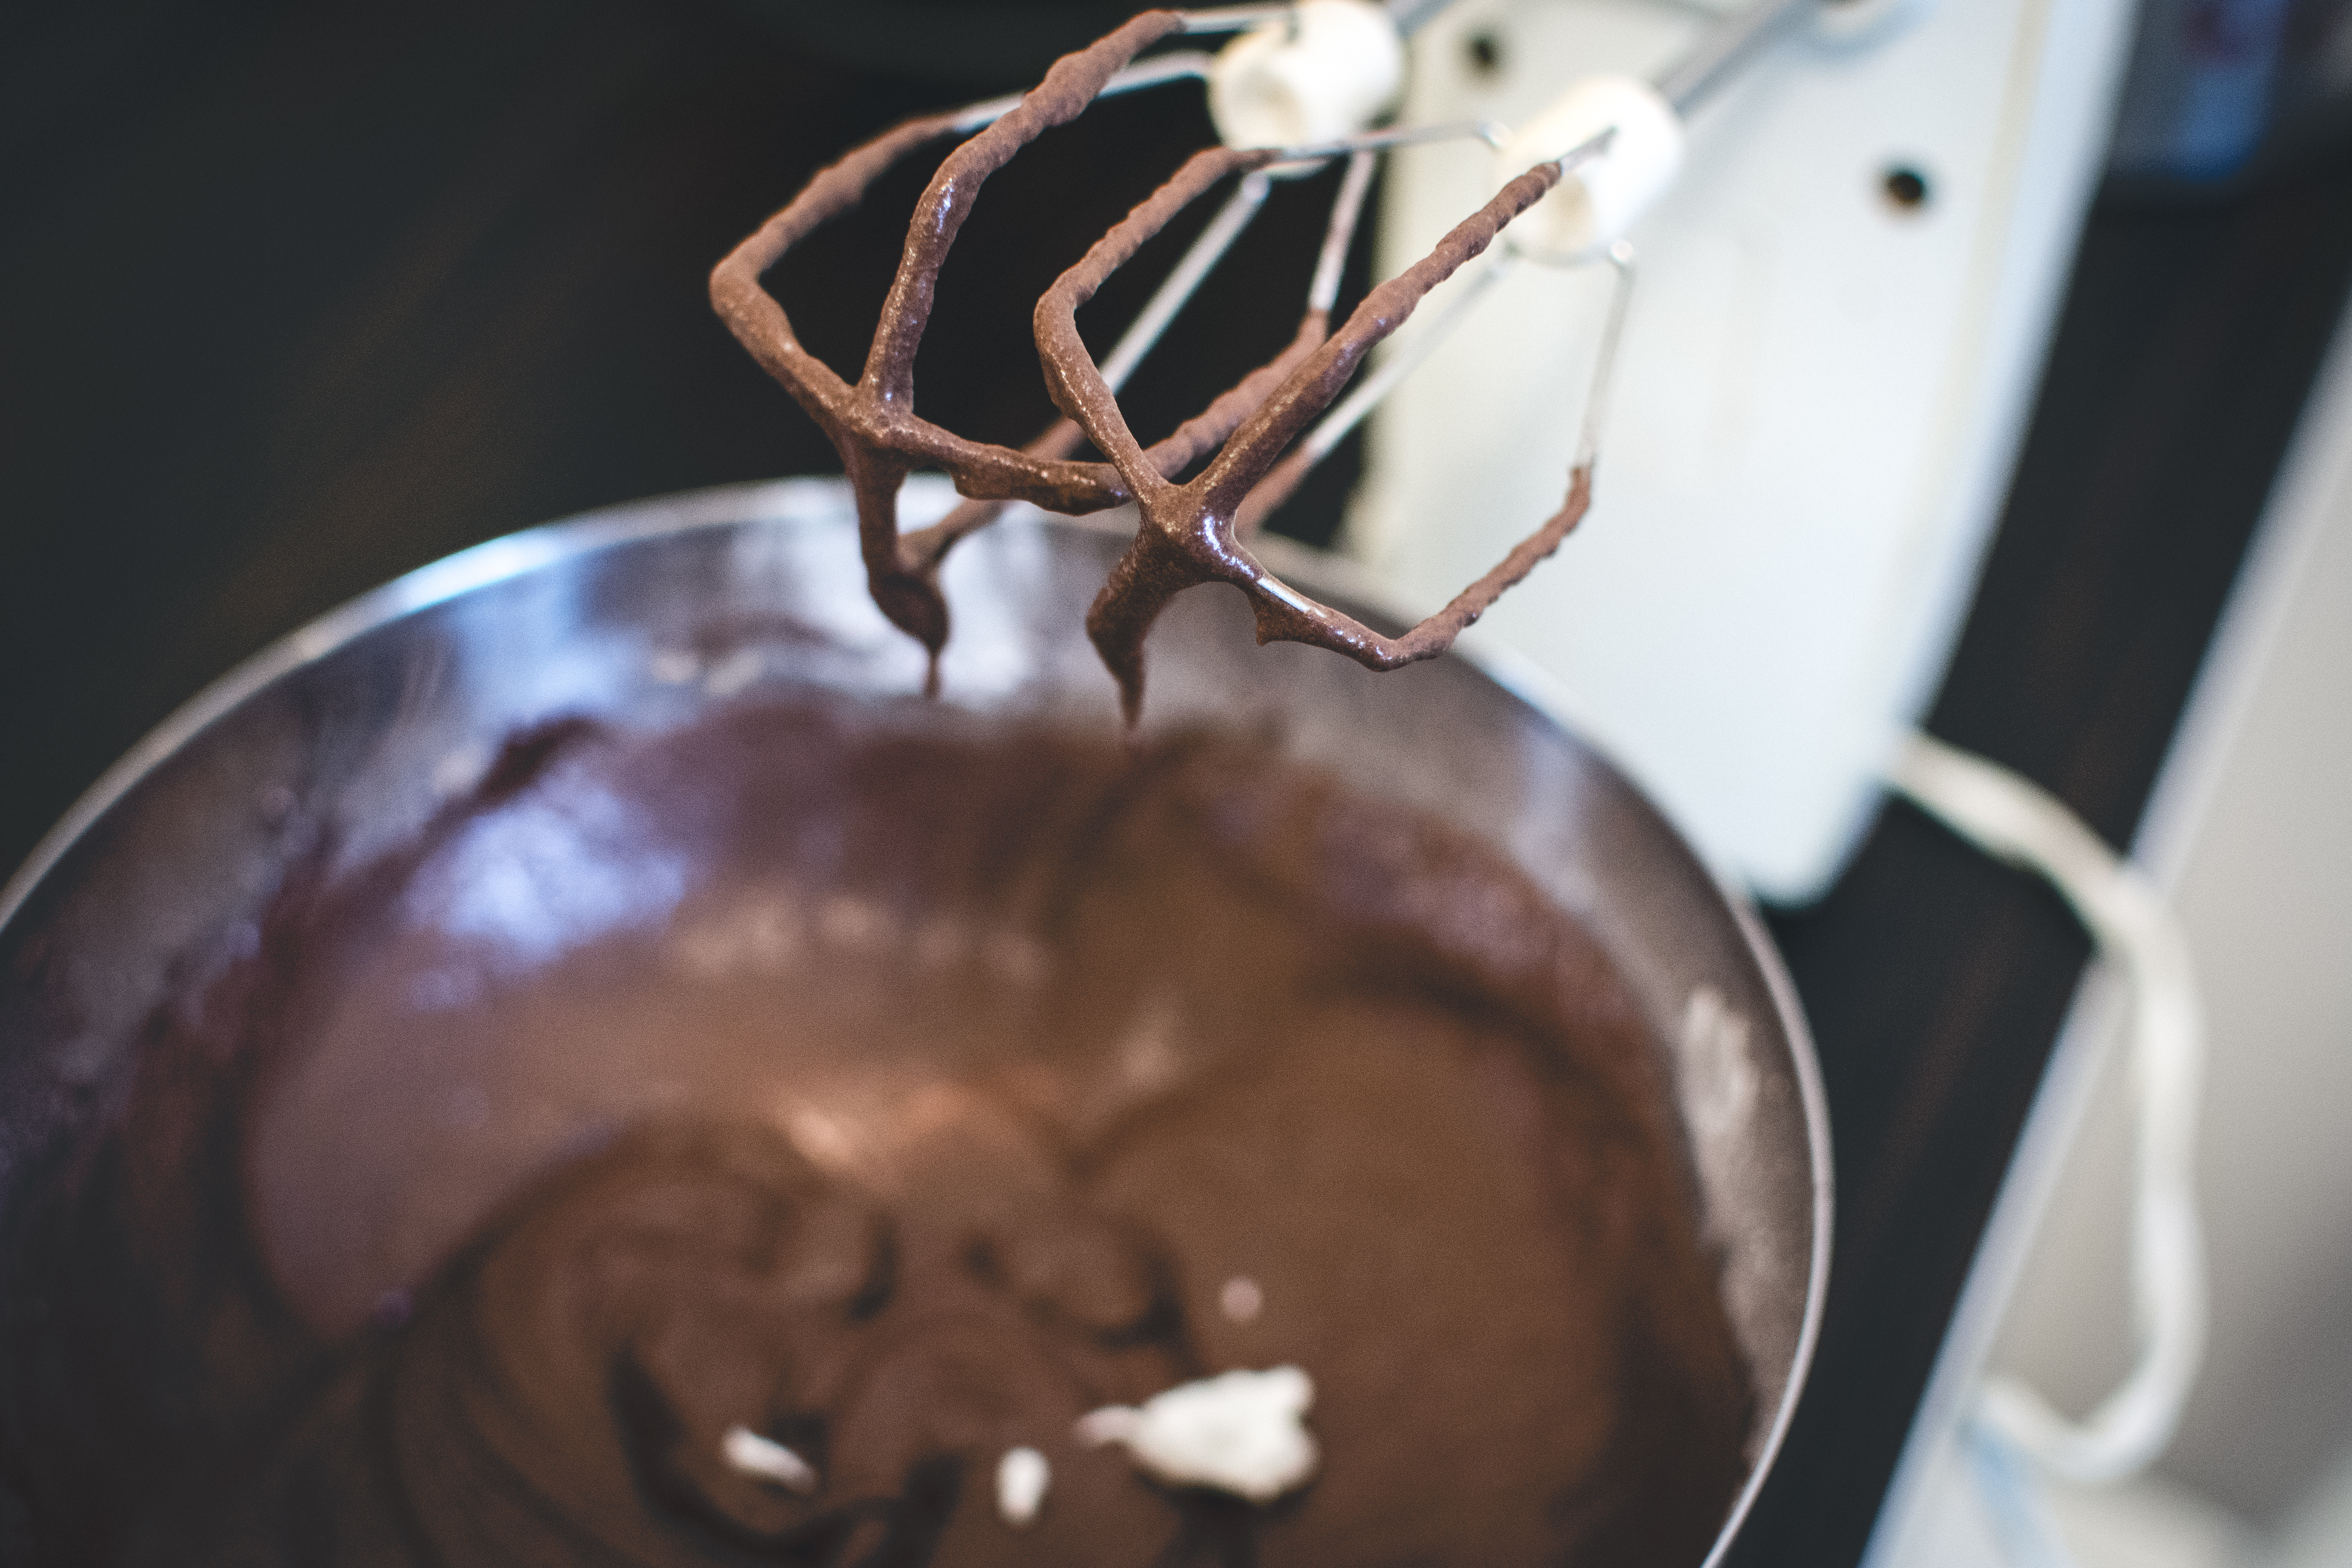
chocolate, food, mousse, chocolate cake, dessert, chocolate syrup, cuisine